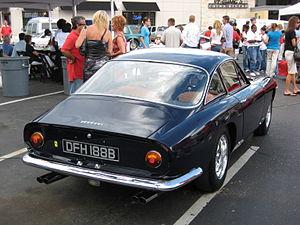
Ferrari 250 GT Lusso
La Ferrari 250 GT Lusso, parfois dénommée GTL ou GT/L — à ne pas confondre avec la Berlinetta Lusso, version spéciale de la 250 GT Berlinetta SWB — est une automobile de tourisme produite par le constructeur italien Ferrari. Déclinaison plus spacieuse et surtout plus luxueuse de la berlinette 250 GT, la 250 GT Lusso, qui n'est pas destinée à la compétition en Grand Tourisme, est considérée comme l'un des plus élégants modèles de Ferrari.